Sake bomb

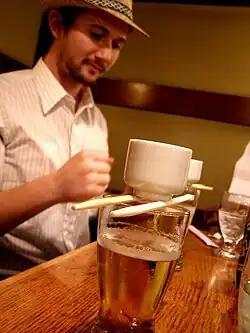

The sake bomb or sake bomber is a beer cocktail made by dropping a shot glass of sake into a glass of beer.